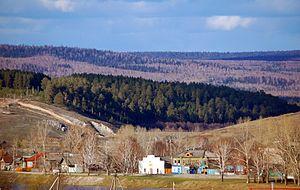
Chemakha est un village de l'oblast de Tcheliabinsk, en Russie. Sa population s'élevait à 897 habitants en 2002.